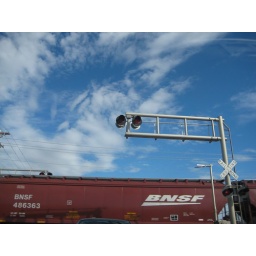
Got stuck by a train on my way back from office depot.  Taking photos passed the time.